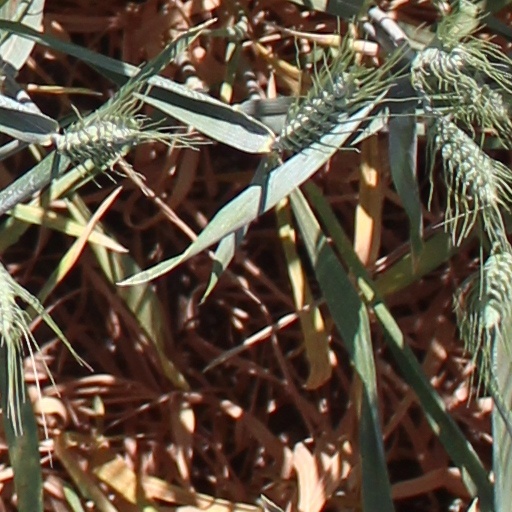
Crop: wheat